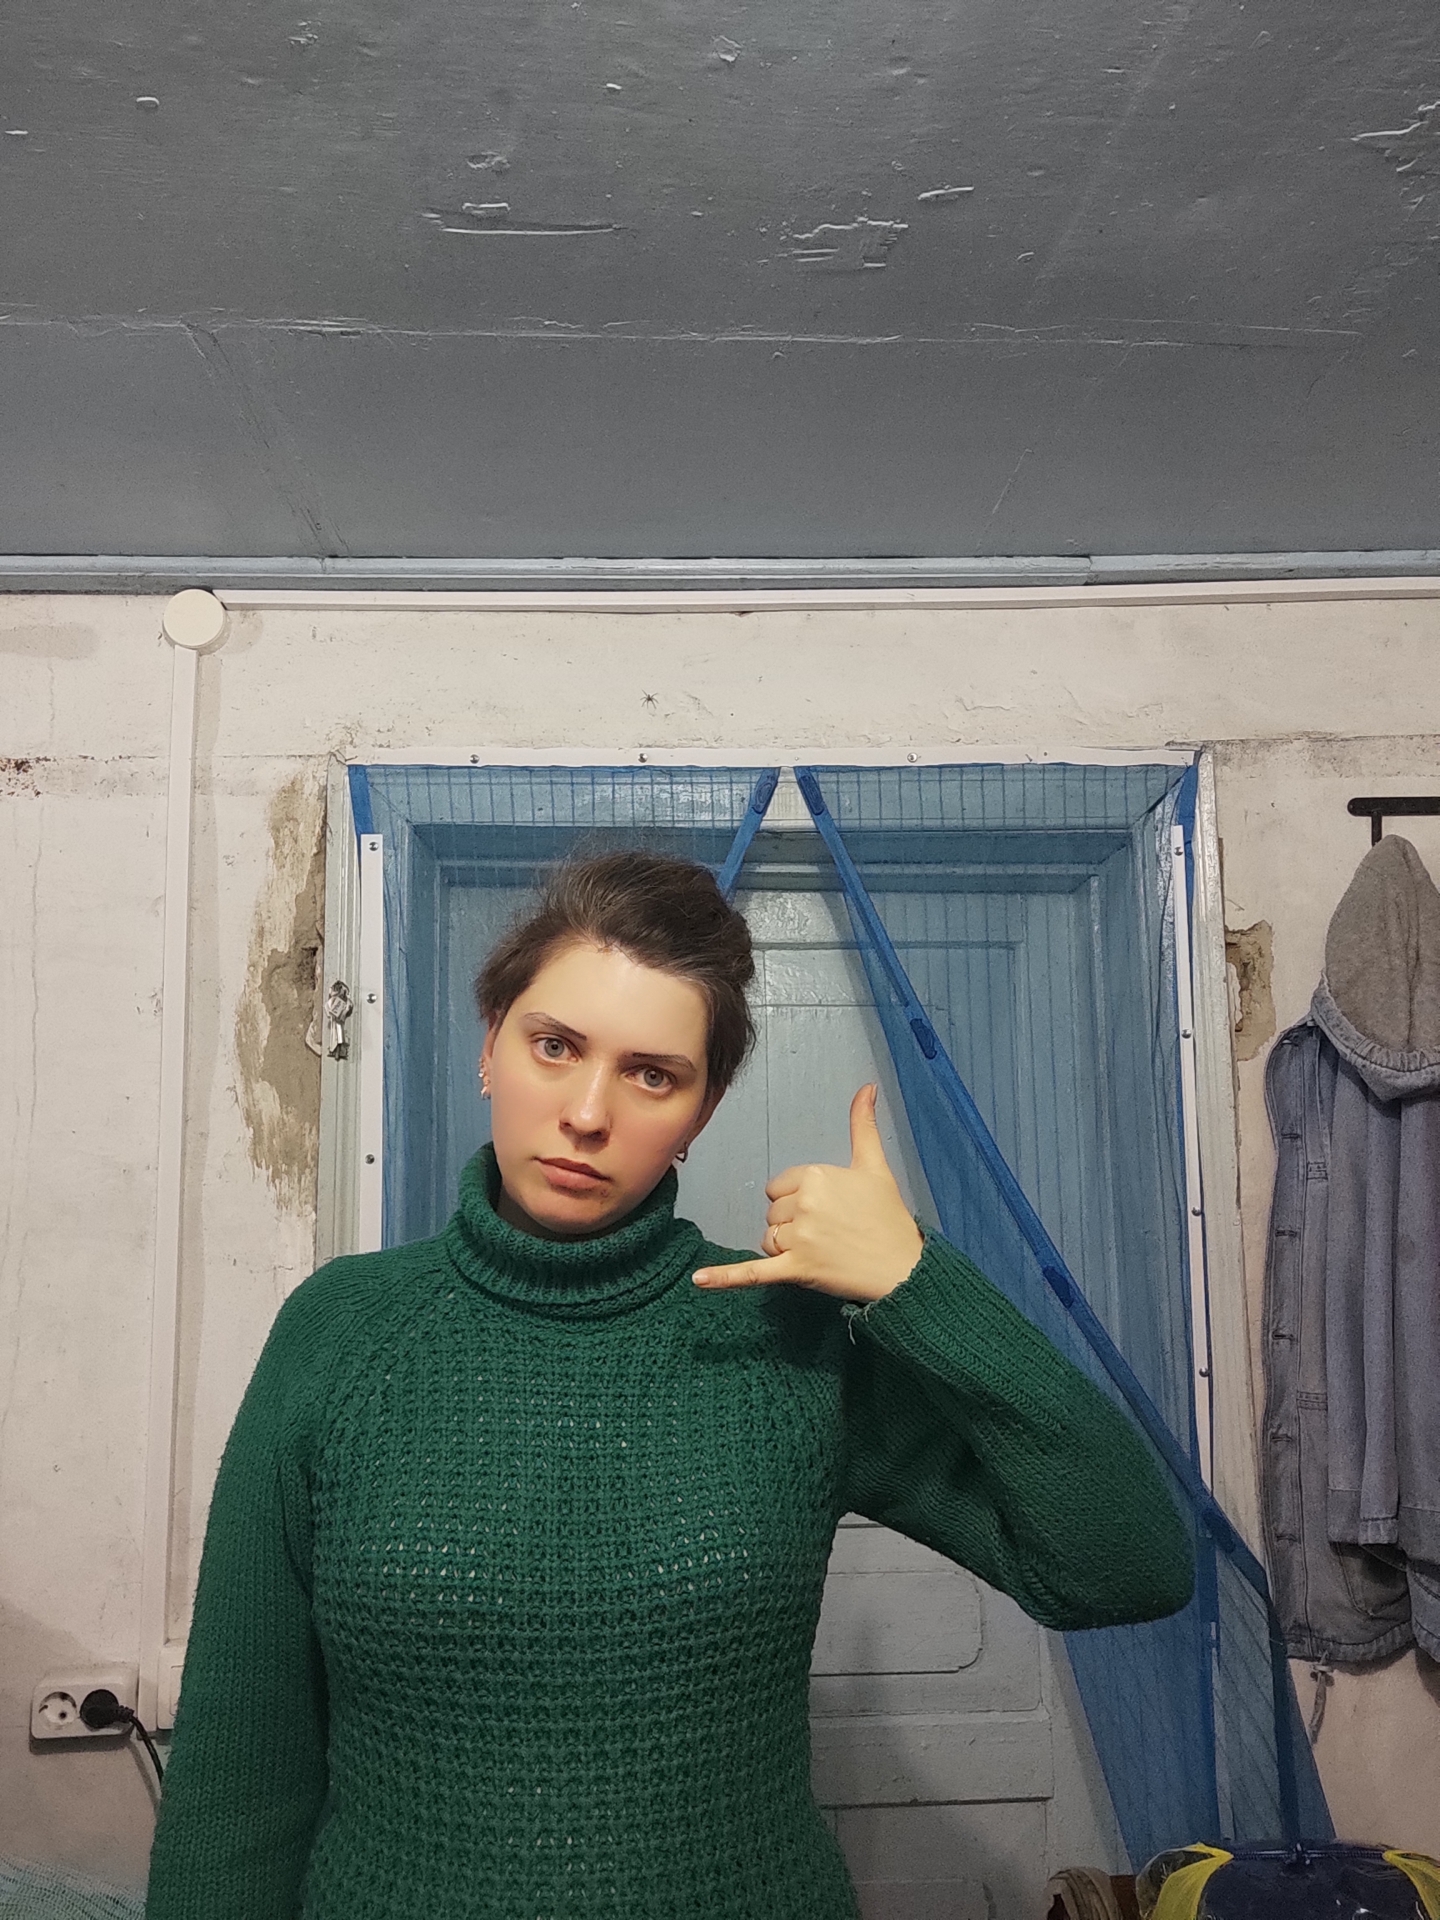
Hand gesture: call